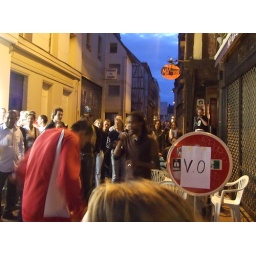
Cool, laid-back hip-hop dude, in brown shirt (with obnoxious drunkard, in red shirt).